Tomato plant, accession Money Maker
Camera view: bottom (45 deg); turntable rotation: 0 degrees
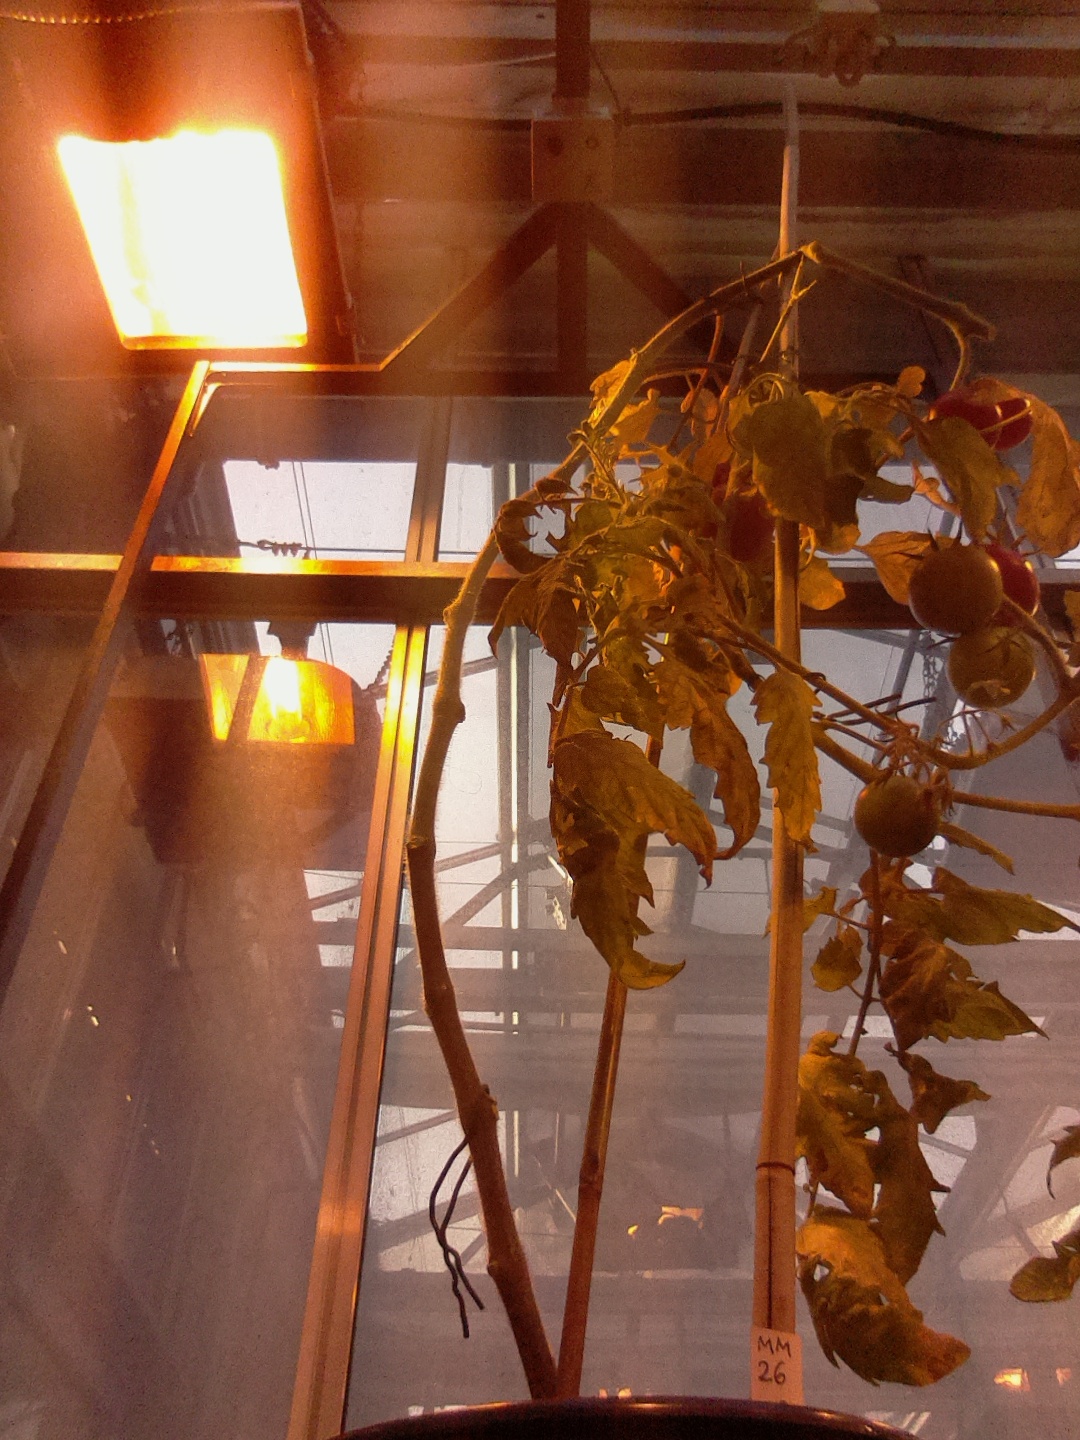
BBCH growth stage 89: 90%-100% of fruits show typical fully ripe color